Sky position (RA, Dec in degrees): 202.167, -0.7477
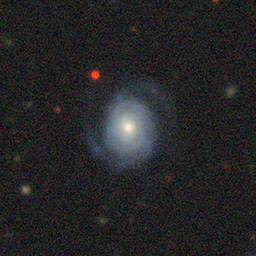
Galaxy morphology: Unbarred Tight Spiral Galaxies